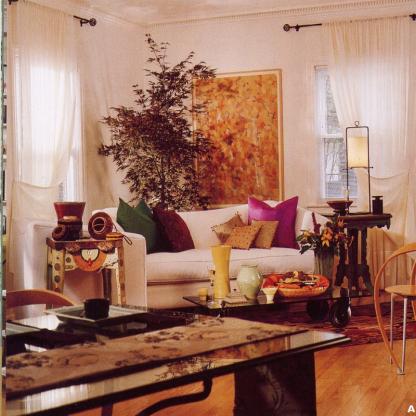
Scene: Indoor